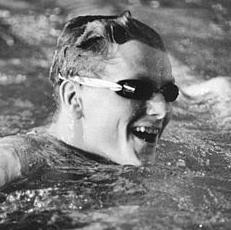
Age: 19